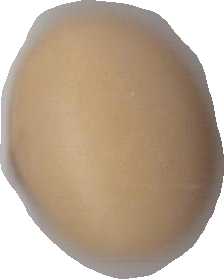
Variety: Anjasmoro